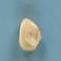
Maize quality: Good